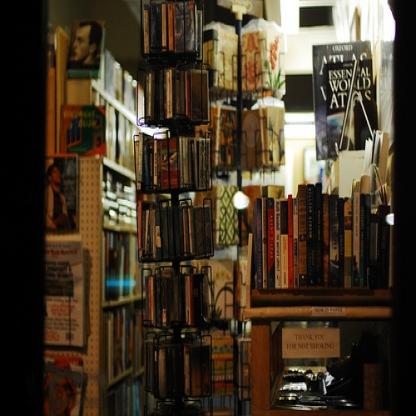
Scene: Indoor